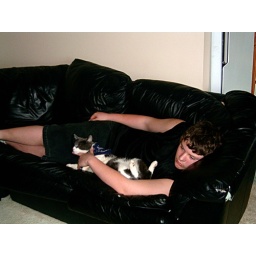
All of the men in our family are cat people. And the cats can somehow sense that.